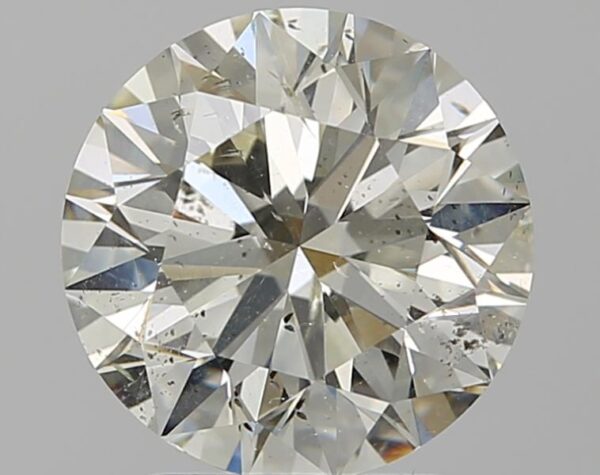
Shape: round
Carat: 2.3
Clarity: SI2
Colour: L
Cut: EX
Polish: EX
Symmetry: EX
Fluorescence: F
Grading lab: GIA
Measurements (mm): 8.38 x 8.43 x 5.25